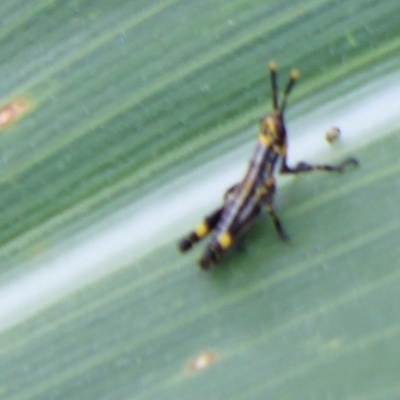
Crop: Maize
Condition: grasshoper